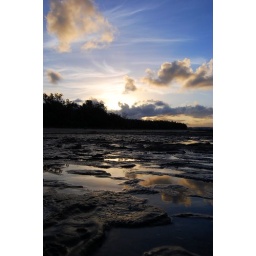
a sunset in the reflection of low tide rock pools up the road from my house